Kinpachi-sensei

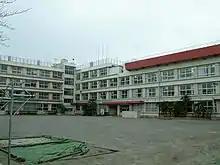
The school featured in the series.

is a Japanese television drama that aired from 1979 to 2011. The official English title is Mr. Kinpachi in Class 3B. "Kinpachi-sensei" tells the story of a third-year junior high school class in Japan; its teacher is Kinpachi Sakamoto, played by Tetsuya Takeda. The series has a lot of social commentary on issues such as homosexuality, gender dysphoria, and psychological pregnancy, as well as bullying (of both students and teachers), teenage pregnancy, teenage suicide, "hikikomori," and the extreme pressure to do well in school.